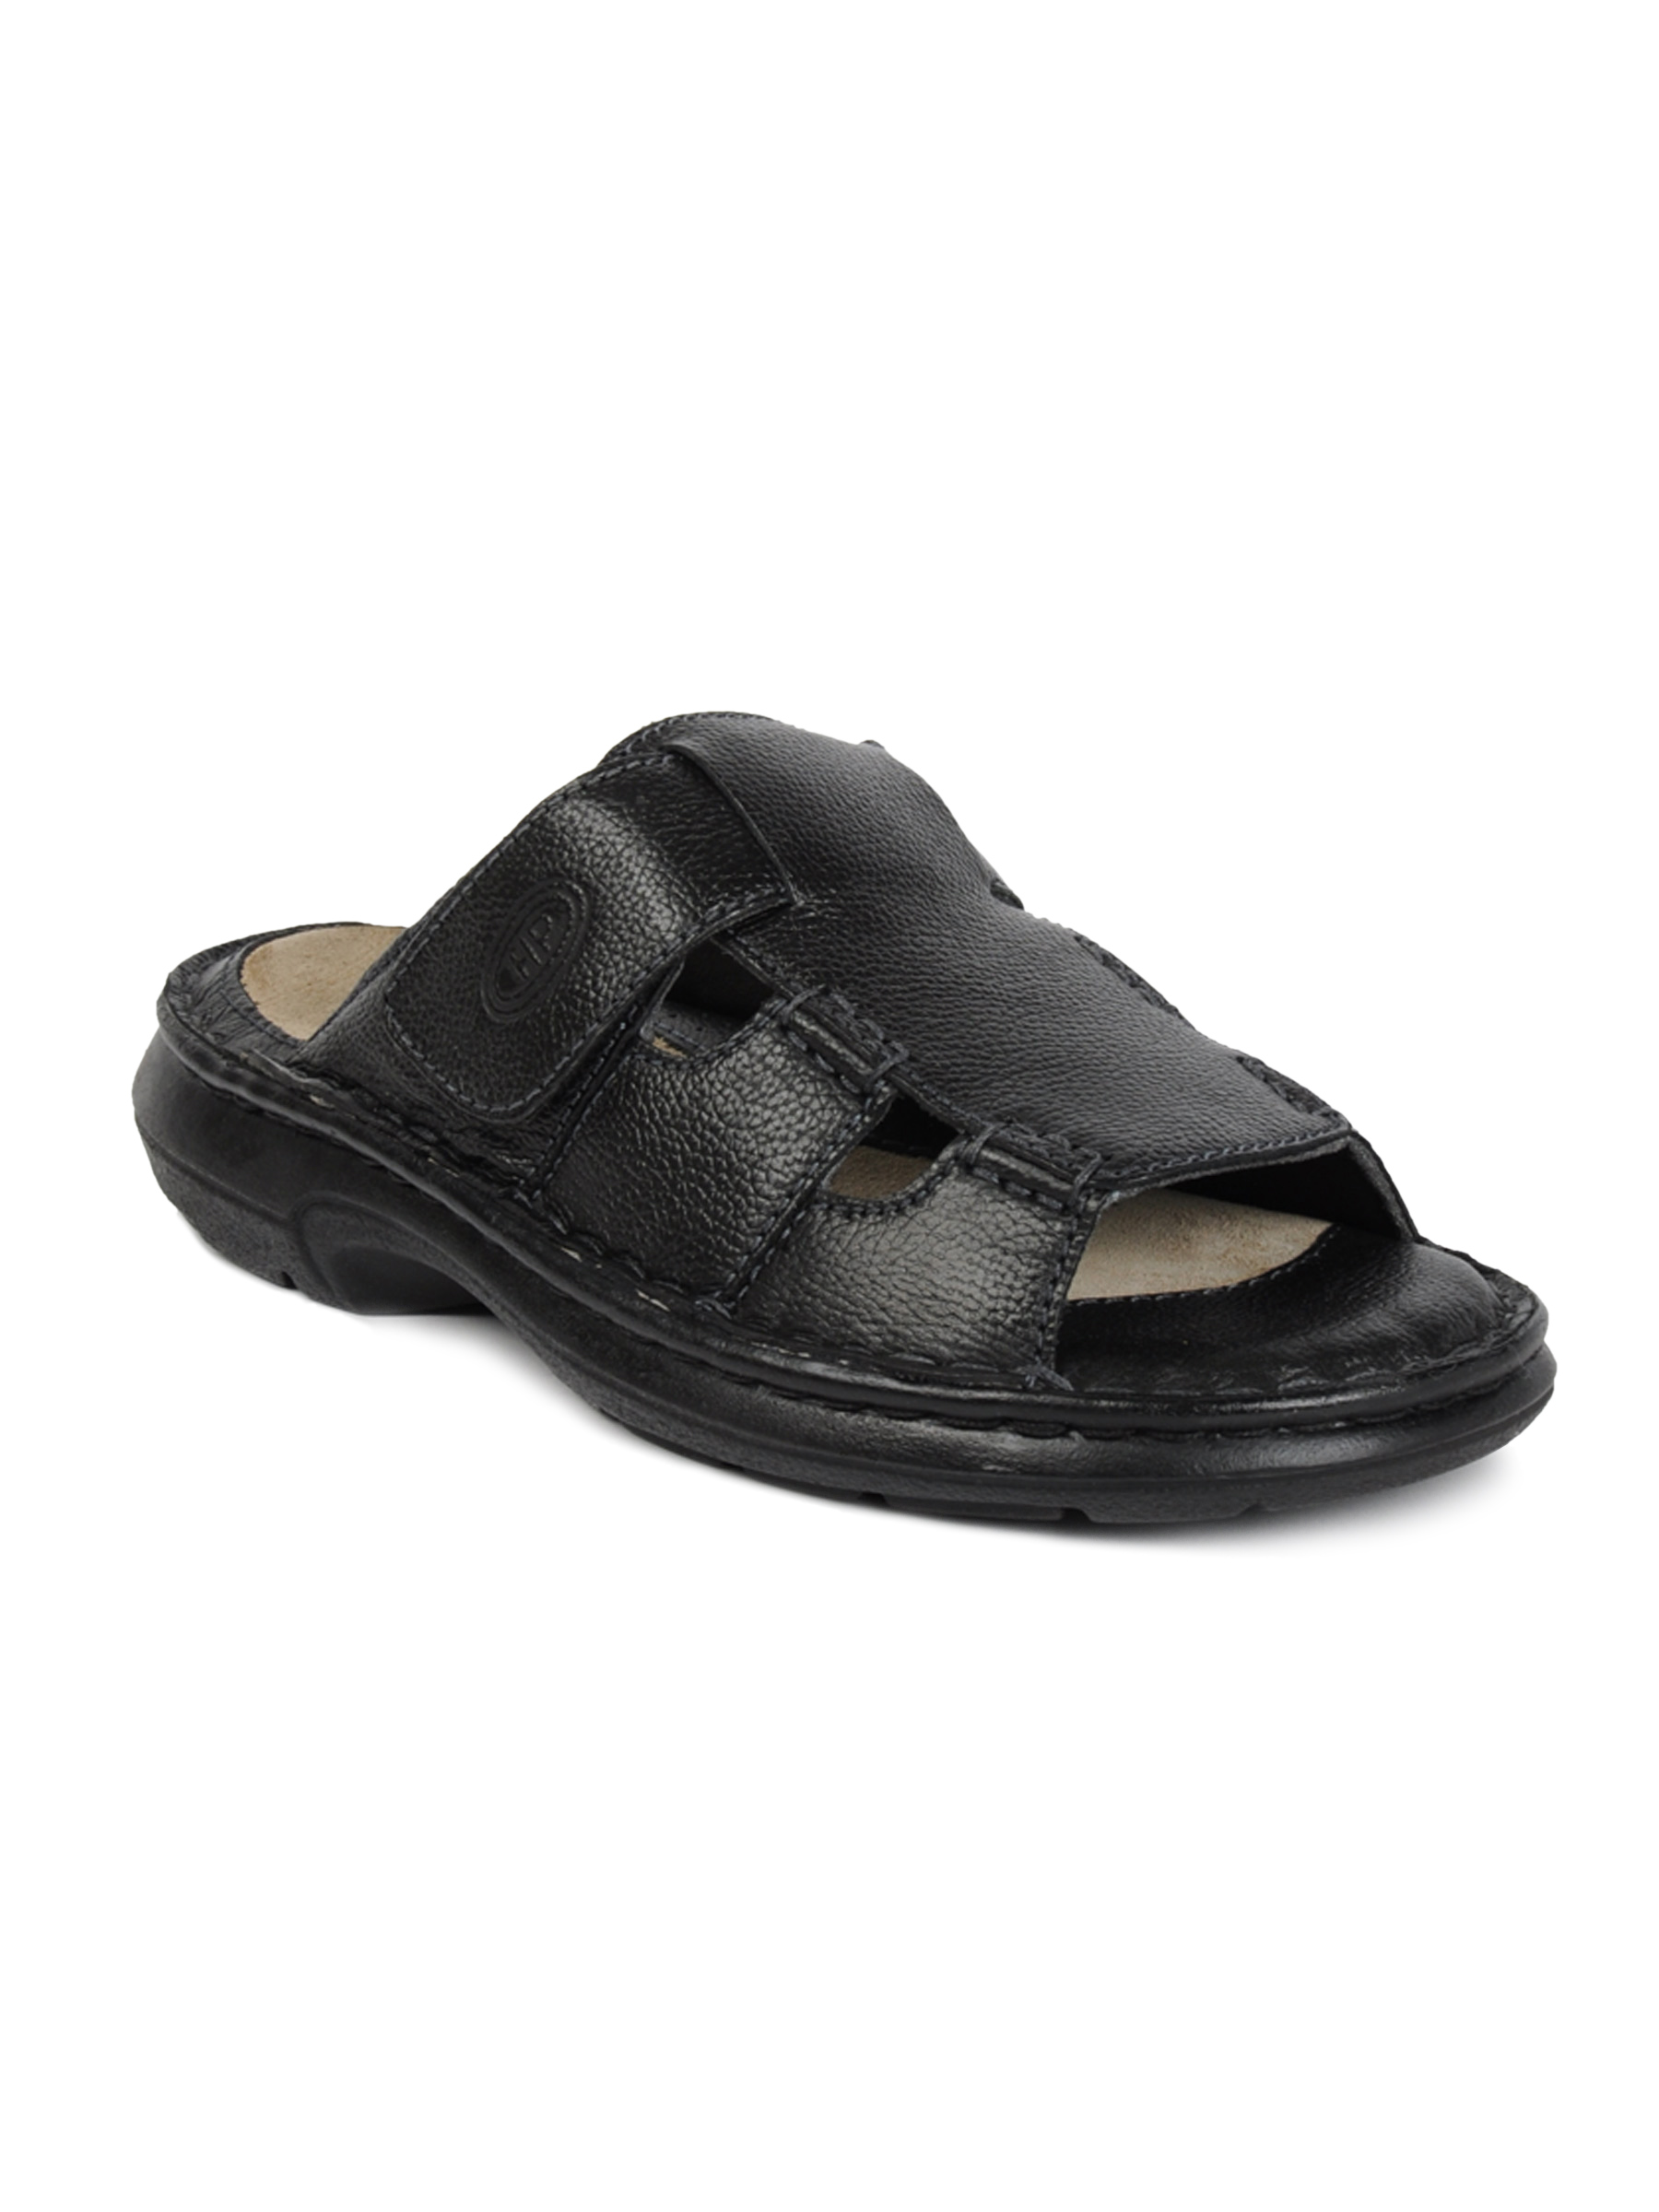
Hush Puppies Men Walsh Black Sandals
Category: Footwear / Sandal / Sandals
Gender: Men
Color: Black
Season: Fall 2011
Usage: Casual